Kaká

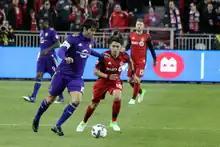
Kaká in a match against Toronto FC in May 2017

Real Madrid began the 2012–13 season by winning the 2012 Supercopa de España against rivals Barça. On 4 December 2012, after scoring in a 4–1 win against Ajax, Kaká became the top Brazilian goalscorer in Champions League history, with 28 goals. After the match, Kaká said, "This was an important goal for me, and I hope I've still got goals left to help Real Madrid. It was an important win and a special night." Kaká came on just before an hour was played, but was sent off as he was booked twice within 18 minutes in a 0–0 draw against Osasuna on 12 January 2013. It was his first sending-off at Madrid since he joined from Milan in 2009 and his first red card since he was dismissed playing for Brazil against Ivory Coast at the 2010 FIFA World Cup. Real Madrid finished the season in second place in La Liga behind Barcelona, and also finished runners-up in the Copa del Rey to city rivals Atlético Madrid. They were eliminated in the semi-finals of the Champions League for the third consecutive year by eventual runners-up Borussia Dortmund.